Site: brandenburg
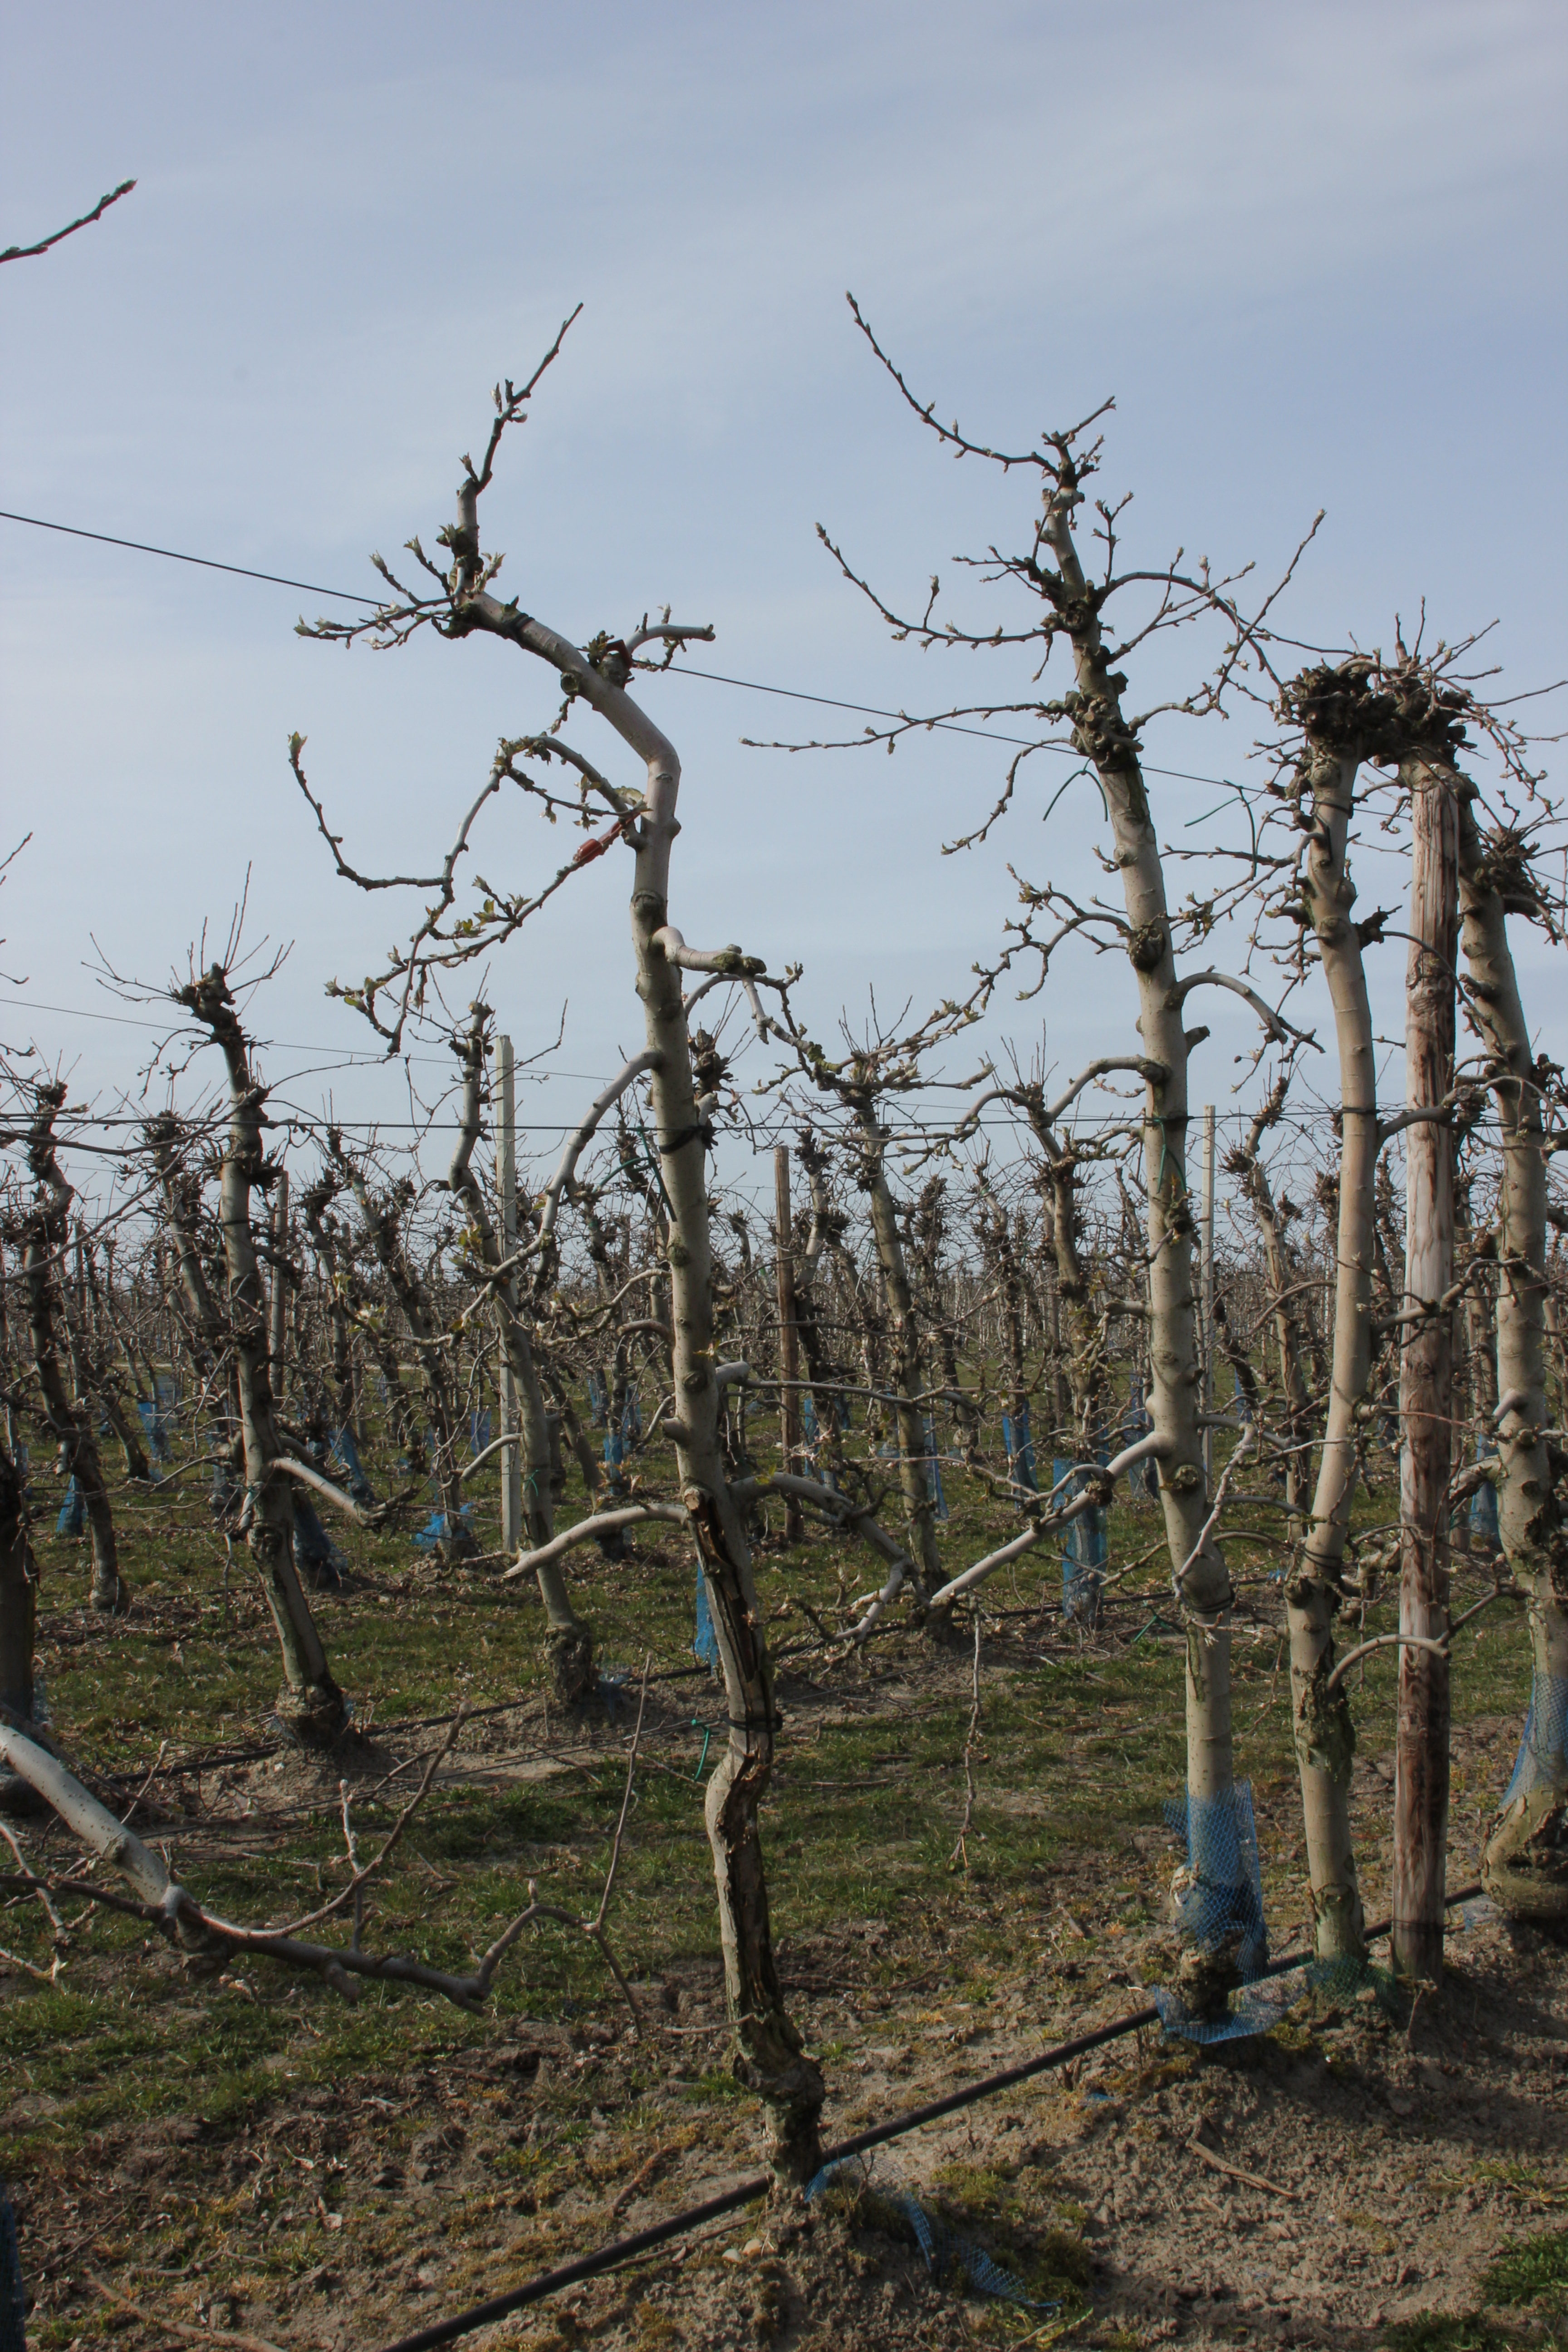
Growth stage (BBCH 54): Inflorescence emergence